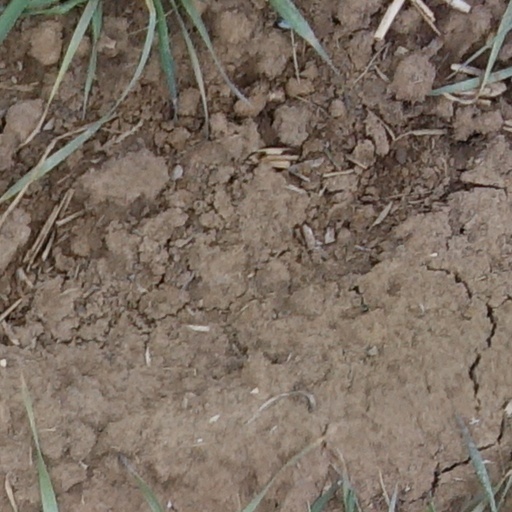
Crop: wheat